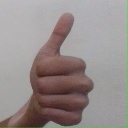
अक्षर: थ